Economy of Tangier

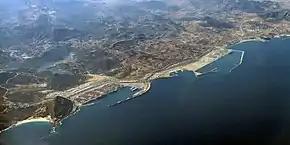
Port of Tangier-med

Typically, the resort features a wealth of recreational and leisure facilities as well as a beach and spa hotel. With this development, Emaar aims to capitalize on the rental market; a sound strategy with a current lack of quality housing available and also no tax on rental income for purchasers for five years.